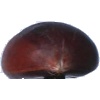
Label: Chestnut 1